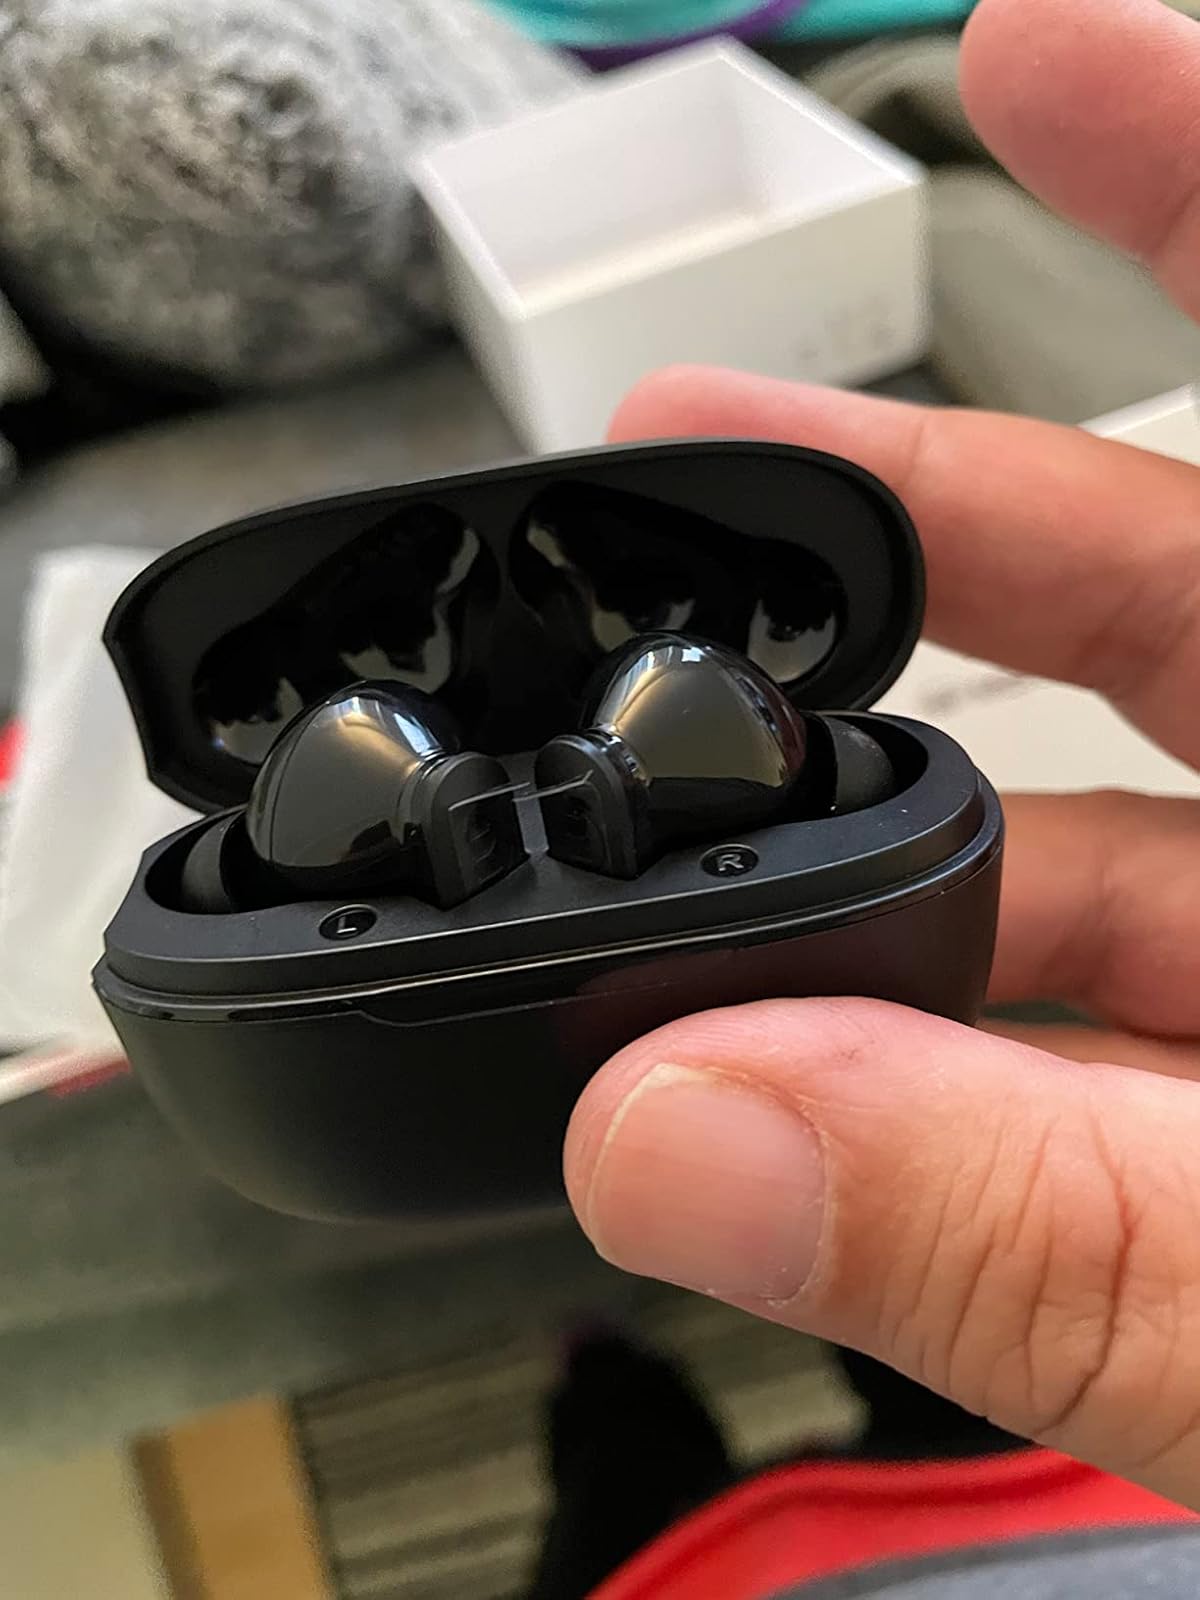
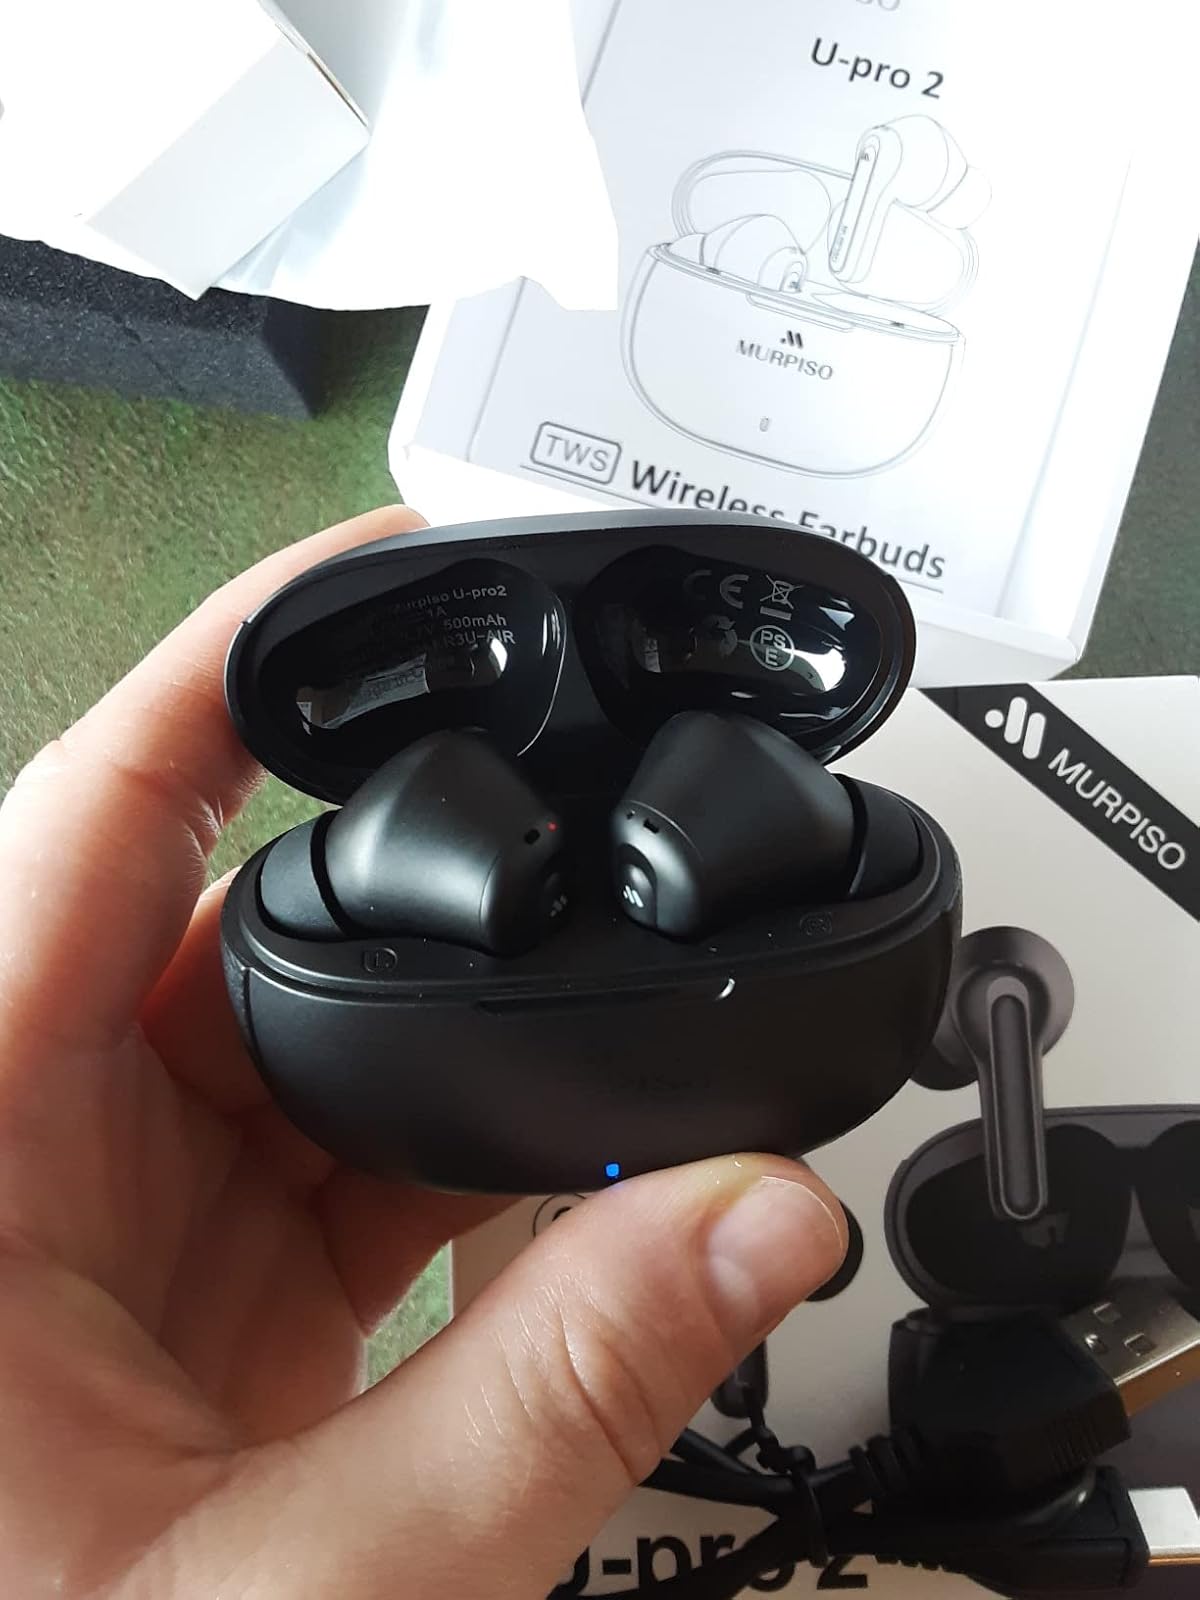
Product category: earbuds
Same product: no